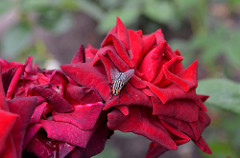
Flower: rose